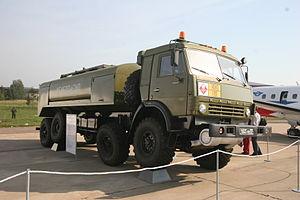
KamAZ-6350 dit "Mustang" est un camion militaire russe produit depuis 1998 par KamAZ.